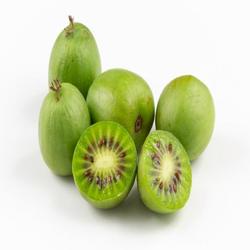
Label: Kiwi